Adriana Aizemberg

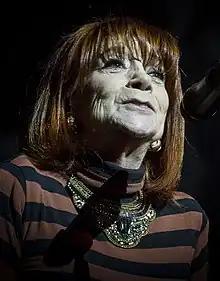
Adriana Aizenberg in 2017

Adriana Aizenberg (born 1 December 1938) is an Argentine film and television actress.